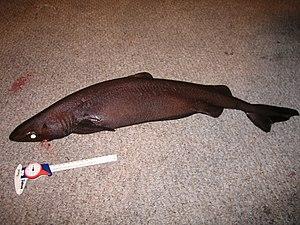
Les Somniosidae constituent une famille de requins, de l'ordre des Squaliformes.